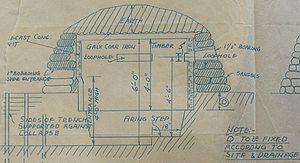
La casemate Norcon est un type de fortification de campagne construite en Grande-Bretagne pendant la crise de l’invasion de 1940-1941. C'était une petite casemate circulaire nommée d'après la société qui l'a fabriqué dans le cadre d’un marché privé.